Mary Eleanor Wilkins Freeman

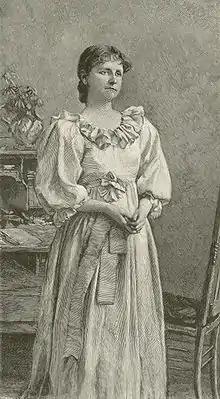

Freeman began writing stories and verse for children while still a teenager to help support her family and was quickly successful. Her career as a short story writer launched in 1881 when she took first place in a short story contest with her submission “The Ghost Family.” When the supernatural caught her interest, the result was a group of short stories which combined domestic realism with supernaturalism and these have proved very influential. Her best known work was written in the 1880s and 1890s while she lived in Randolph. She produced more than two dozen volumes of published short stories and novels. She is best known for two collections of stories, "A Humble Romance and Other Stories" (1887) and "A New England Nun and Other Stories" (1891). Her stories deal mostly with New England life. Freeman is also remembered for her novel "Pembroke" (1894), and she contributed a notable chapter to the collaborative novel entitled "The Whole Family" (1908).